Edward Gibbons

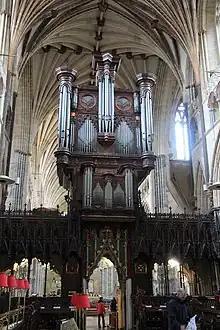
The organ at Exeter Cathedral, which Gibbons may have played

Edward Gibbons (bapt. 21 March 1568 – in or before July 1650) was an English choirmaster and composer of the late Renaissance and early Baroque periods. Born in Cambridge, Gibbons's youth is completely unknown, but he later received degrees from the Universities of Cambridge and Oxford. From 1591/92 to 1598 he worked at King's College, Cambridge, as a lay clerk and choirmaster. During his tenure he married Jane, with whom he had six children. Gibbons's whereabouts the next few years remain uncertain; he may have lived in Acton, Bristol or Exeter, but by 1607 he was the choirmaster of the Exeter Cathedral, where the choristers included Matthew Locke. By 1609 Gibbons received a special dispensation to become a priest vicar, becoming the head of the college of priest-vicars and succentor. Jane died in 1628, and Edward married Mary Bluet; the family was evicted from their home during the English Civil War, but moved to their estate in Dunsford.